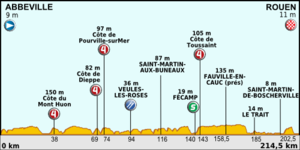
4. etape af Tour de France 2012
Profil for 4. etape
Fjerde etape af Tour de France 2012 var en 214,5 km lang flad etape. Den blev kørt onsdag den 4. juli fra Abbeville til Rouen.